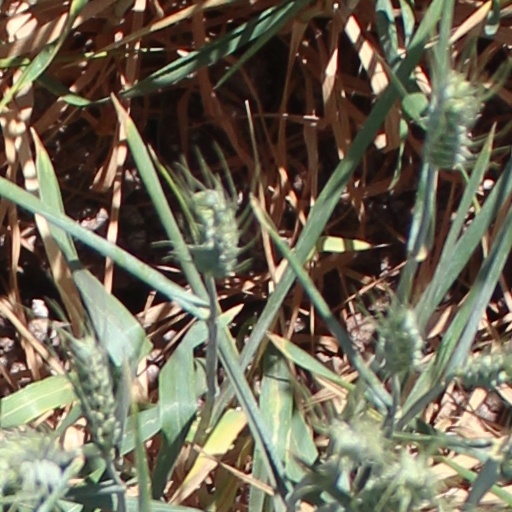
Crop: wheat